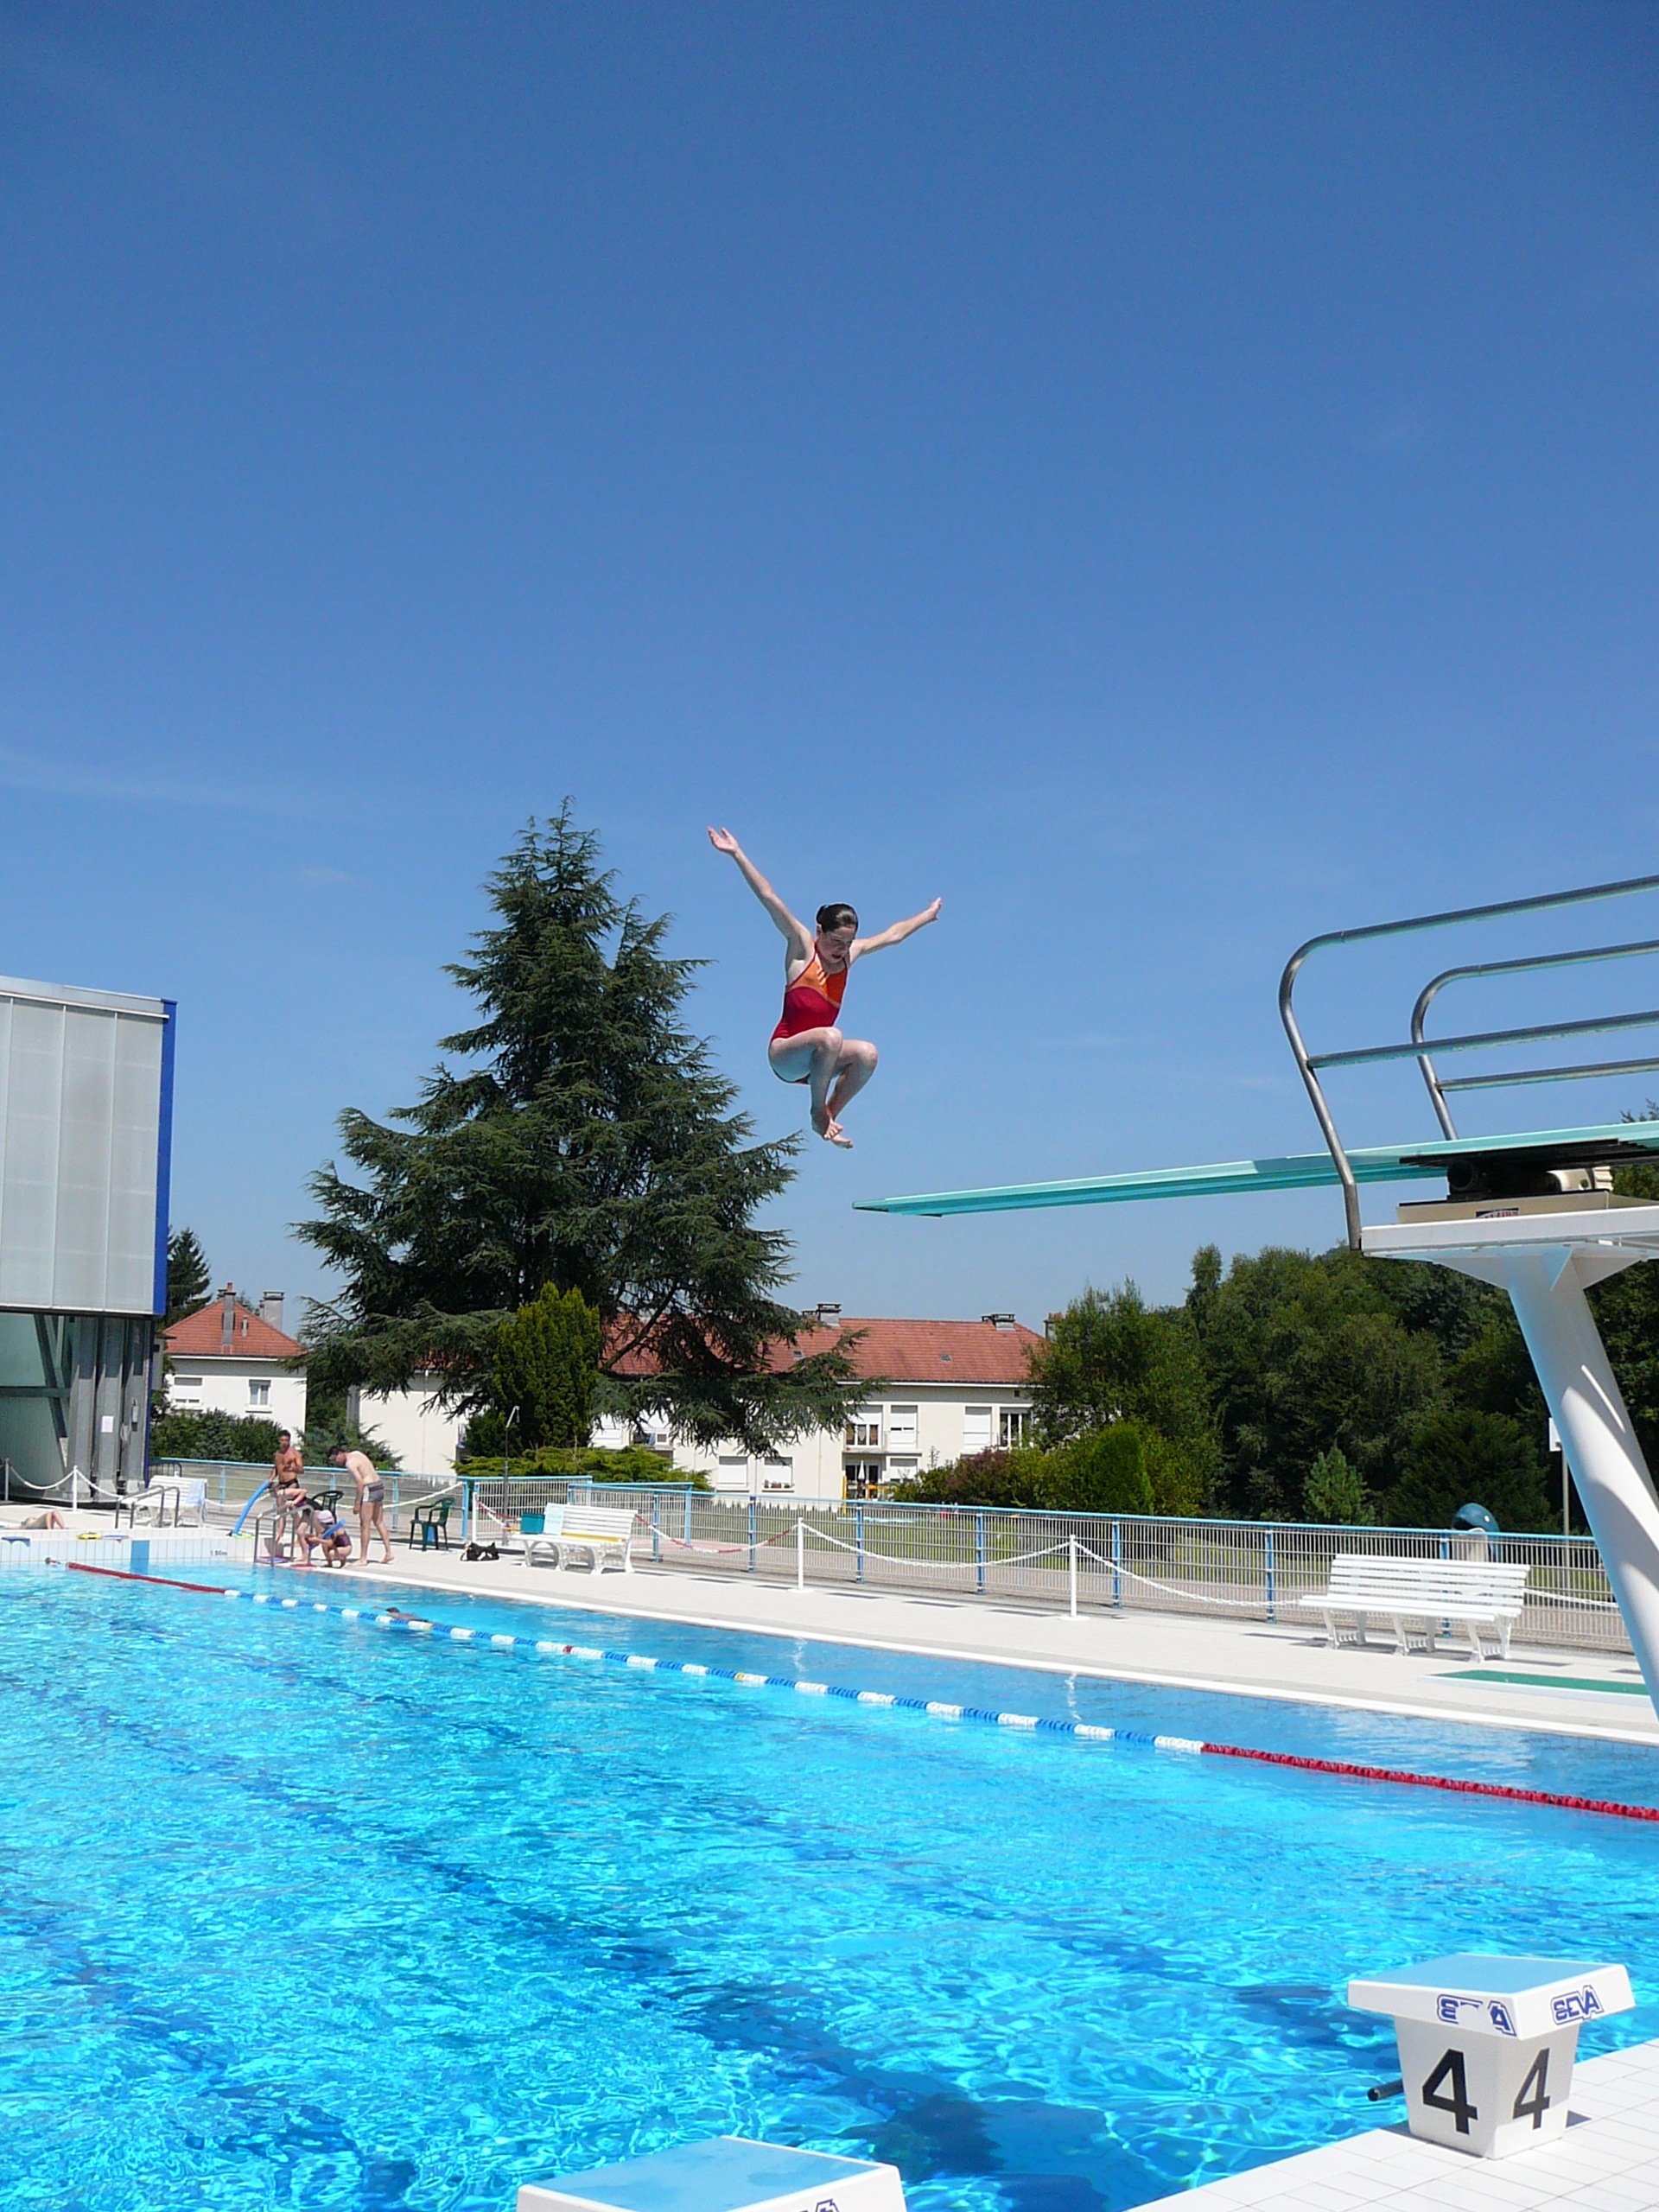
sea, jump, vacation, diving, amusement park, swimming pool, training, aquatic, port, leisure, resort, centre, water park, remiremont, delve